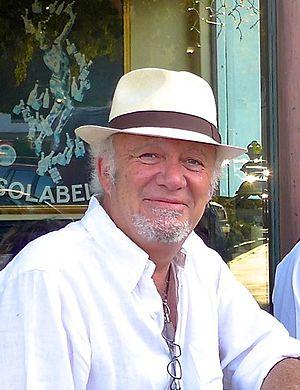
Robert Eringer est un blogueur américain basé à Santa Barbara en Californie. Il est célèbre pour plusieurs scoops. Ancien journaliste dans la presse tabloïd, il anime actuellement un blog particulièrement virulent sur certains chefs d'États ainsi que leur entourage, notamment le prince Albert II de Monaco et Vladimir Poutine. Robert Eringer est ainsi à l'origine de la rumeur selon laquelle Vladimir Poutine entretiendrait une relation extraconjugale avec l'espionne Anna Chapman.